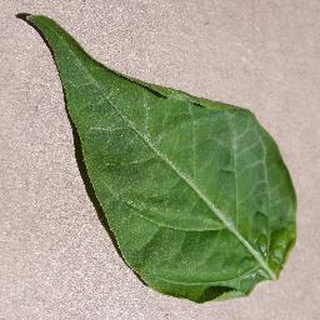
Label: healthy_bell_pepper